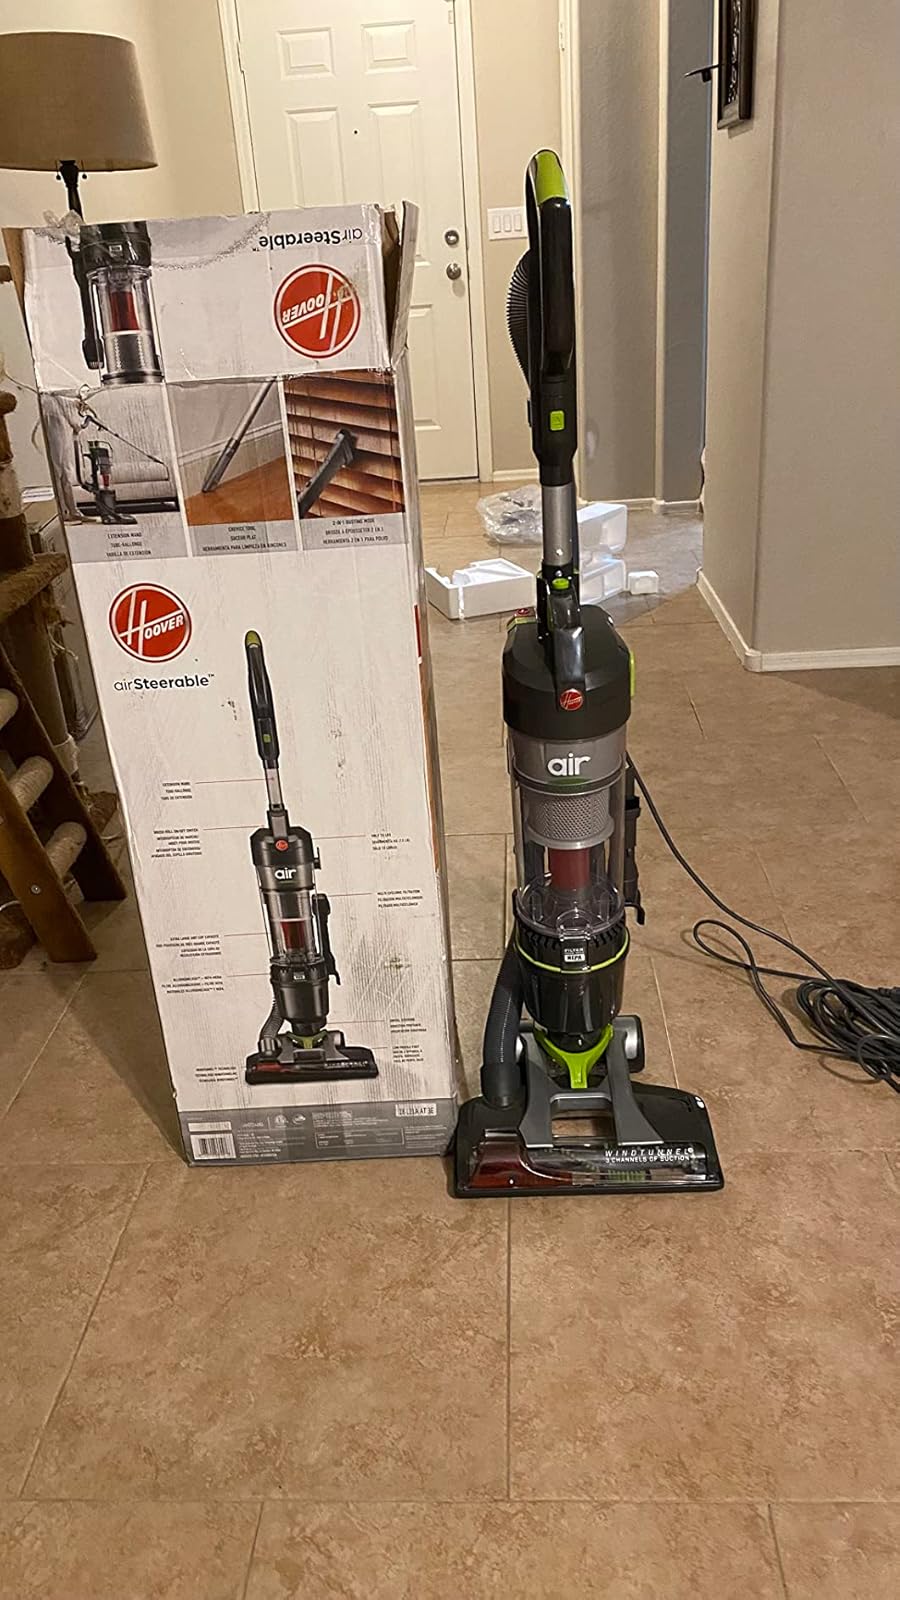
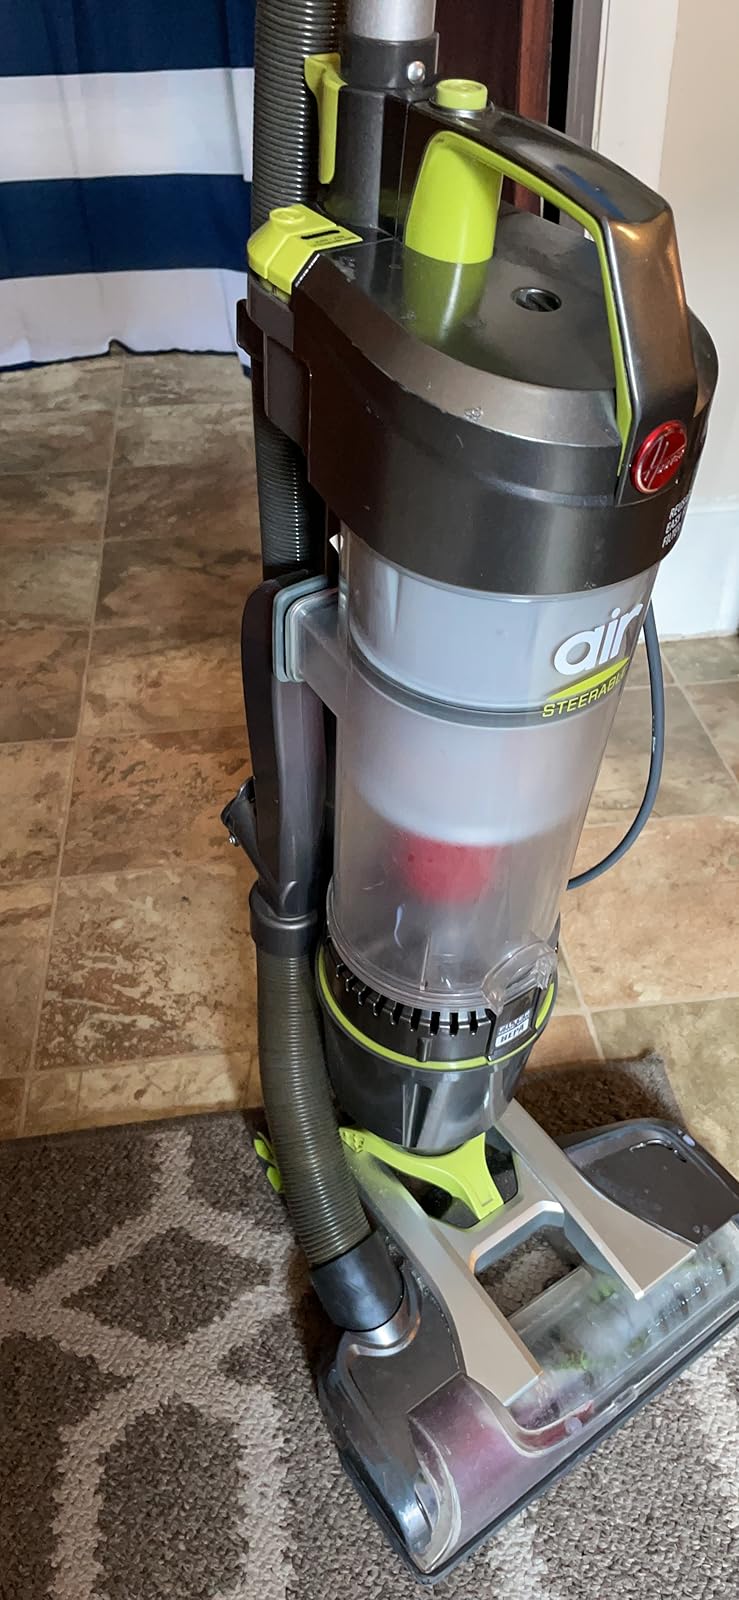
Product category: items_vacuum
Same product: yes